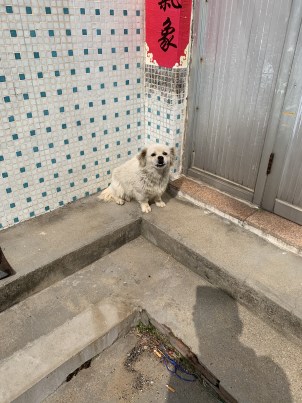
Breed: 3336-n000121-chinese_rural_dog